Fernvale, Queensland

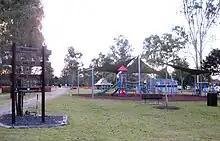
Fernvale Memorial Park

The Brisbane River valley has always been troubled by alternating drought and flood, and Fernvale and Wivenhoe Pocket have several times been inundated, with many homes and buildings washed away. In the devastating flood of 1893 the flood reached a height of about above the 1890 flood level and occurred so rapidly that little could be saved.